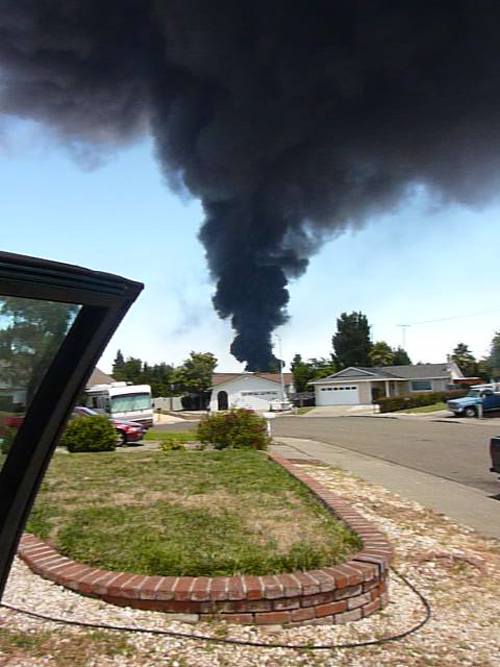
Fire: no
Smoke: yes